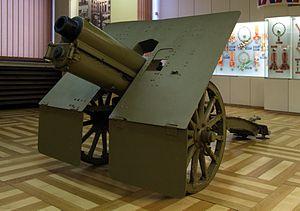
Le canon Skoda 75 mm Modèle 1928 est un canon de montagne utilisé par la Yougoslavie pendant la Seconde Guerre mondiale.